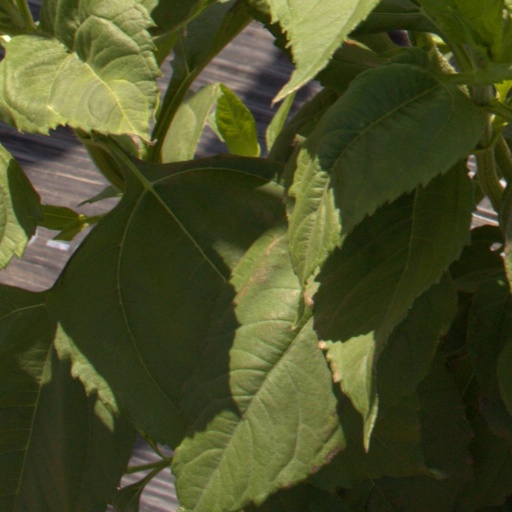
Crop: Jerusalem artichoke